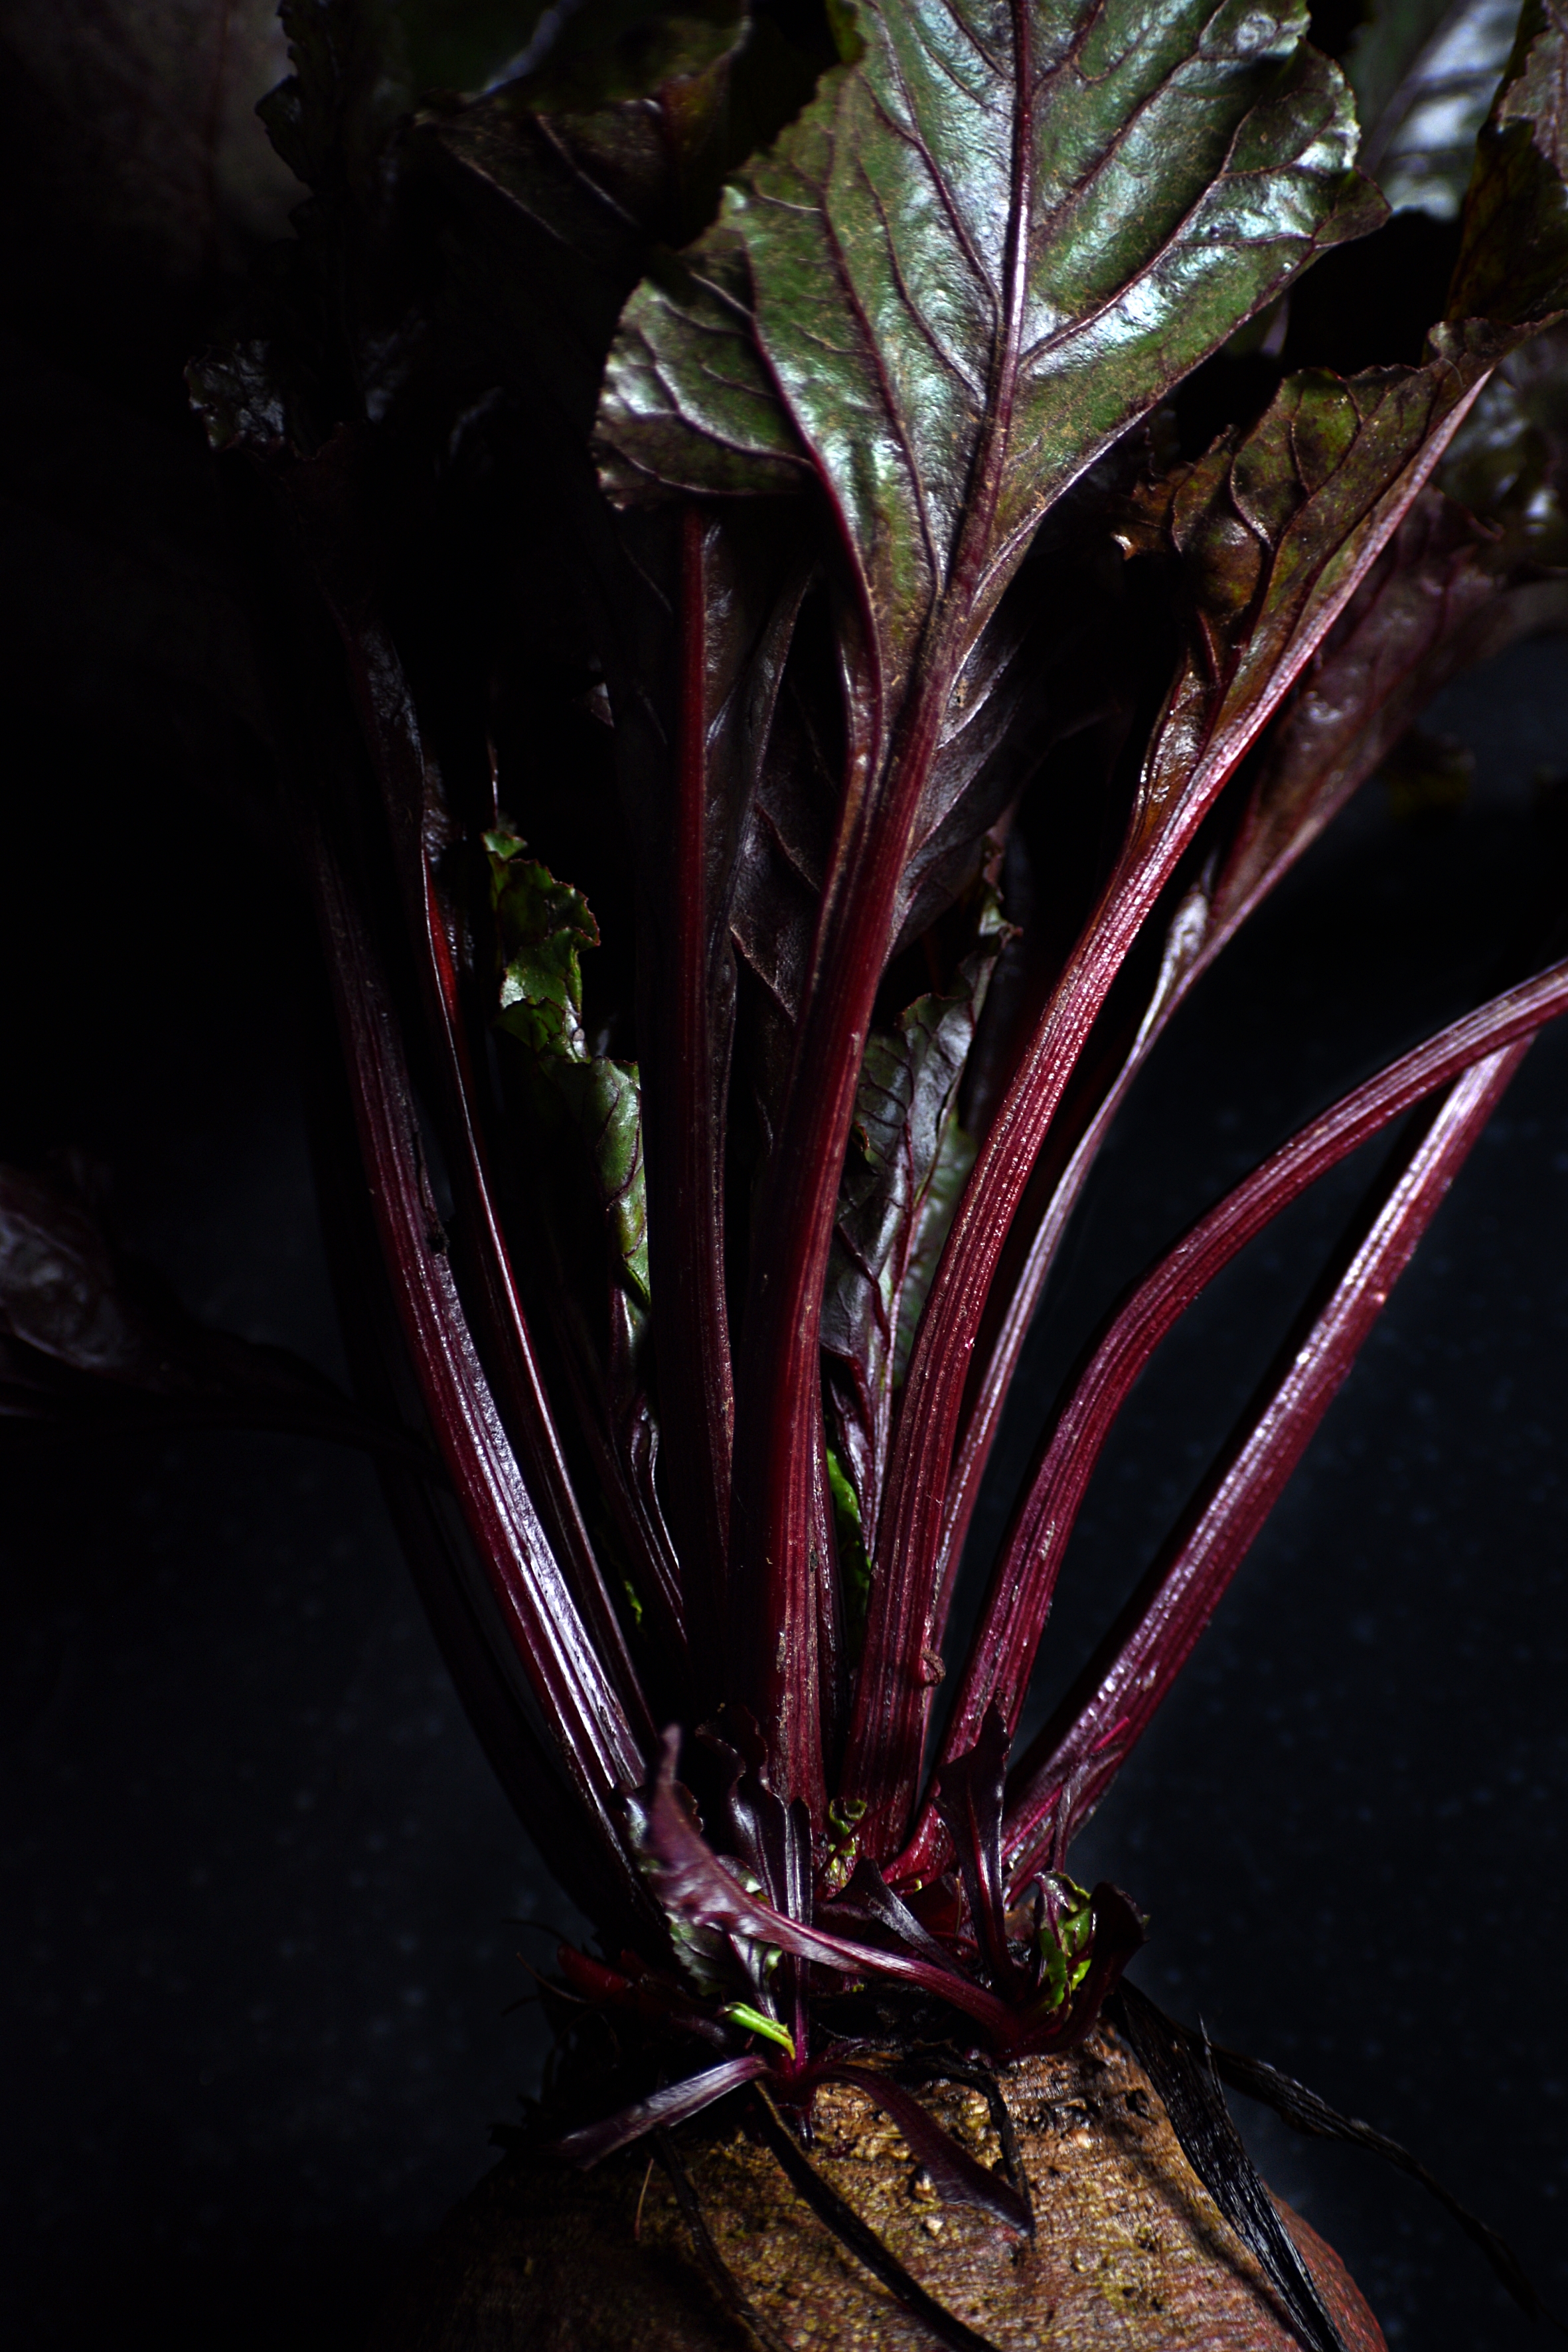
Beet greens, plant, terrestrial plant, leaf vegetable, chard, vegetable, flowering plant, rhubarb, magenta, herb, herbaceous plant, produce, plant stem, arrowroot family, carmine, annual plant, petal, root, amaranth family, ingredient